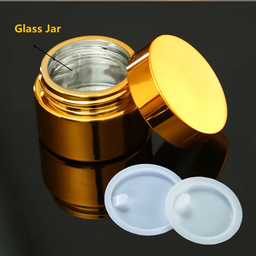
Label: glass